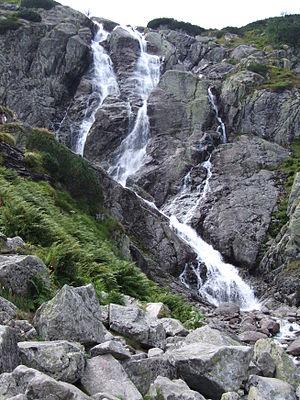
Le parc national des Tatras est un parc national du sud de la Pologne. Il est localisé dans la partie polonaise des Tatras occidentales et des Hautes Tatras.